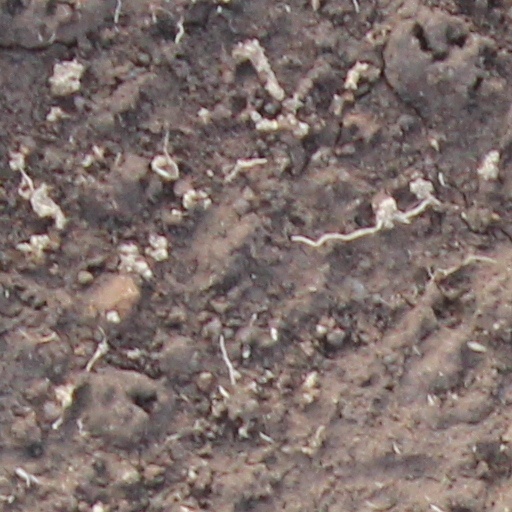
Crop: wheat